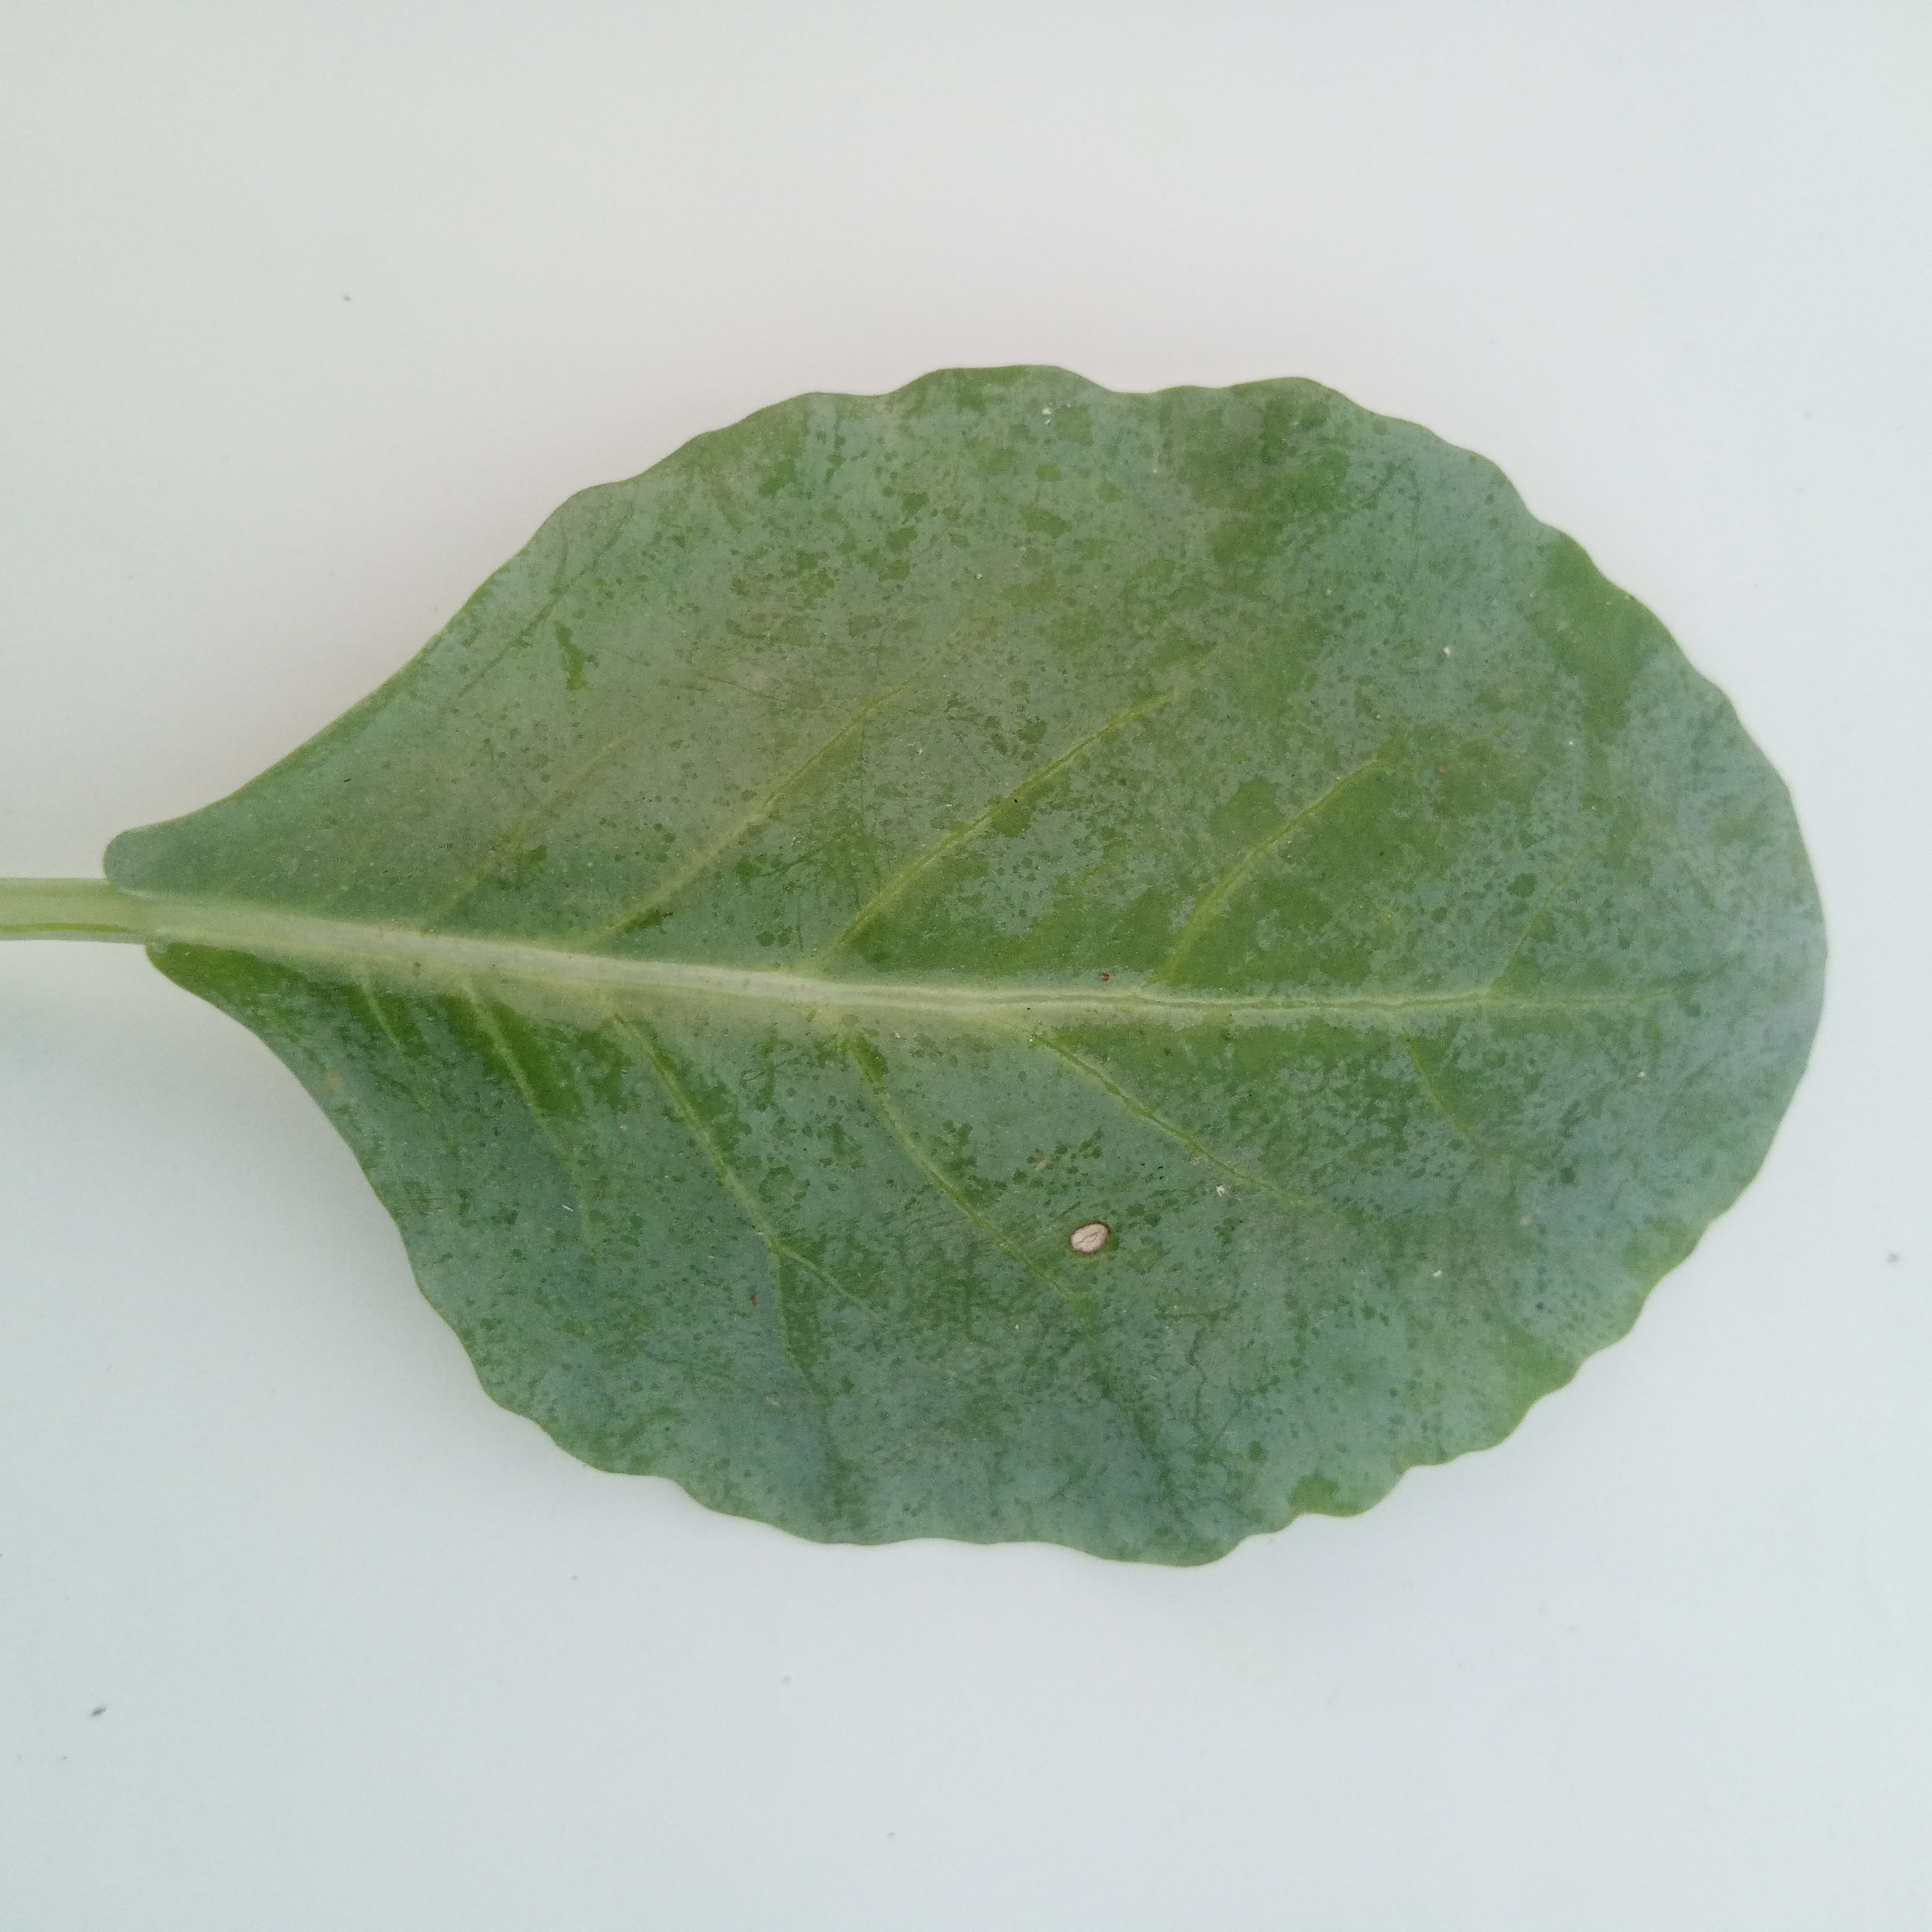
Label: Healthy